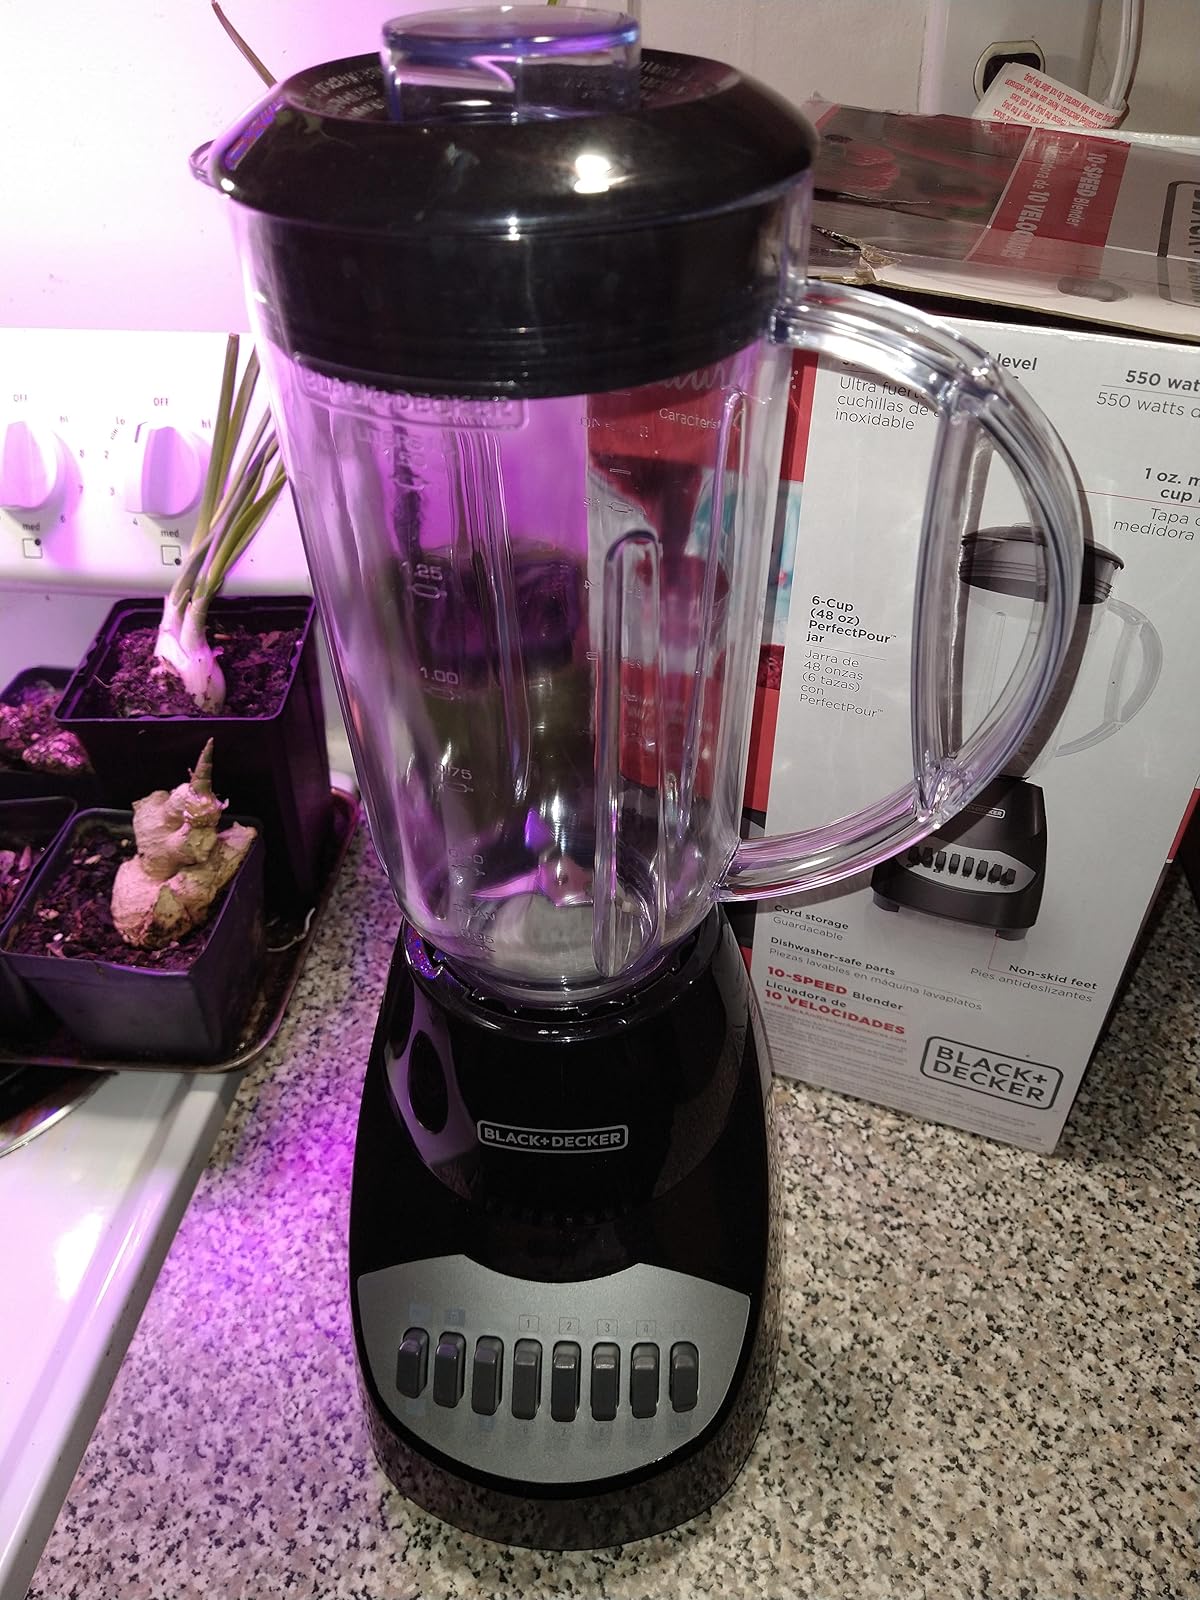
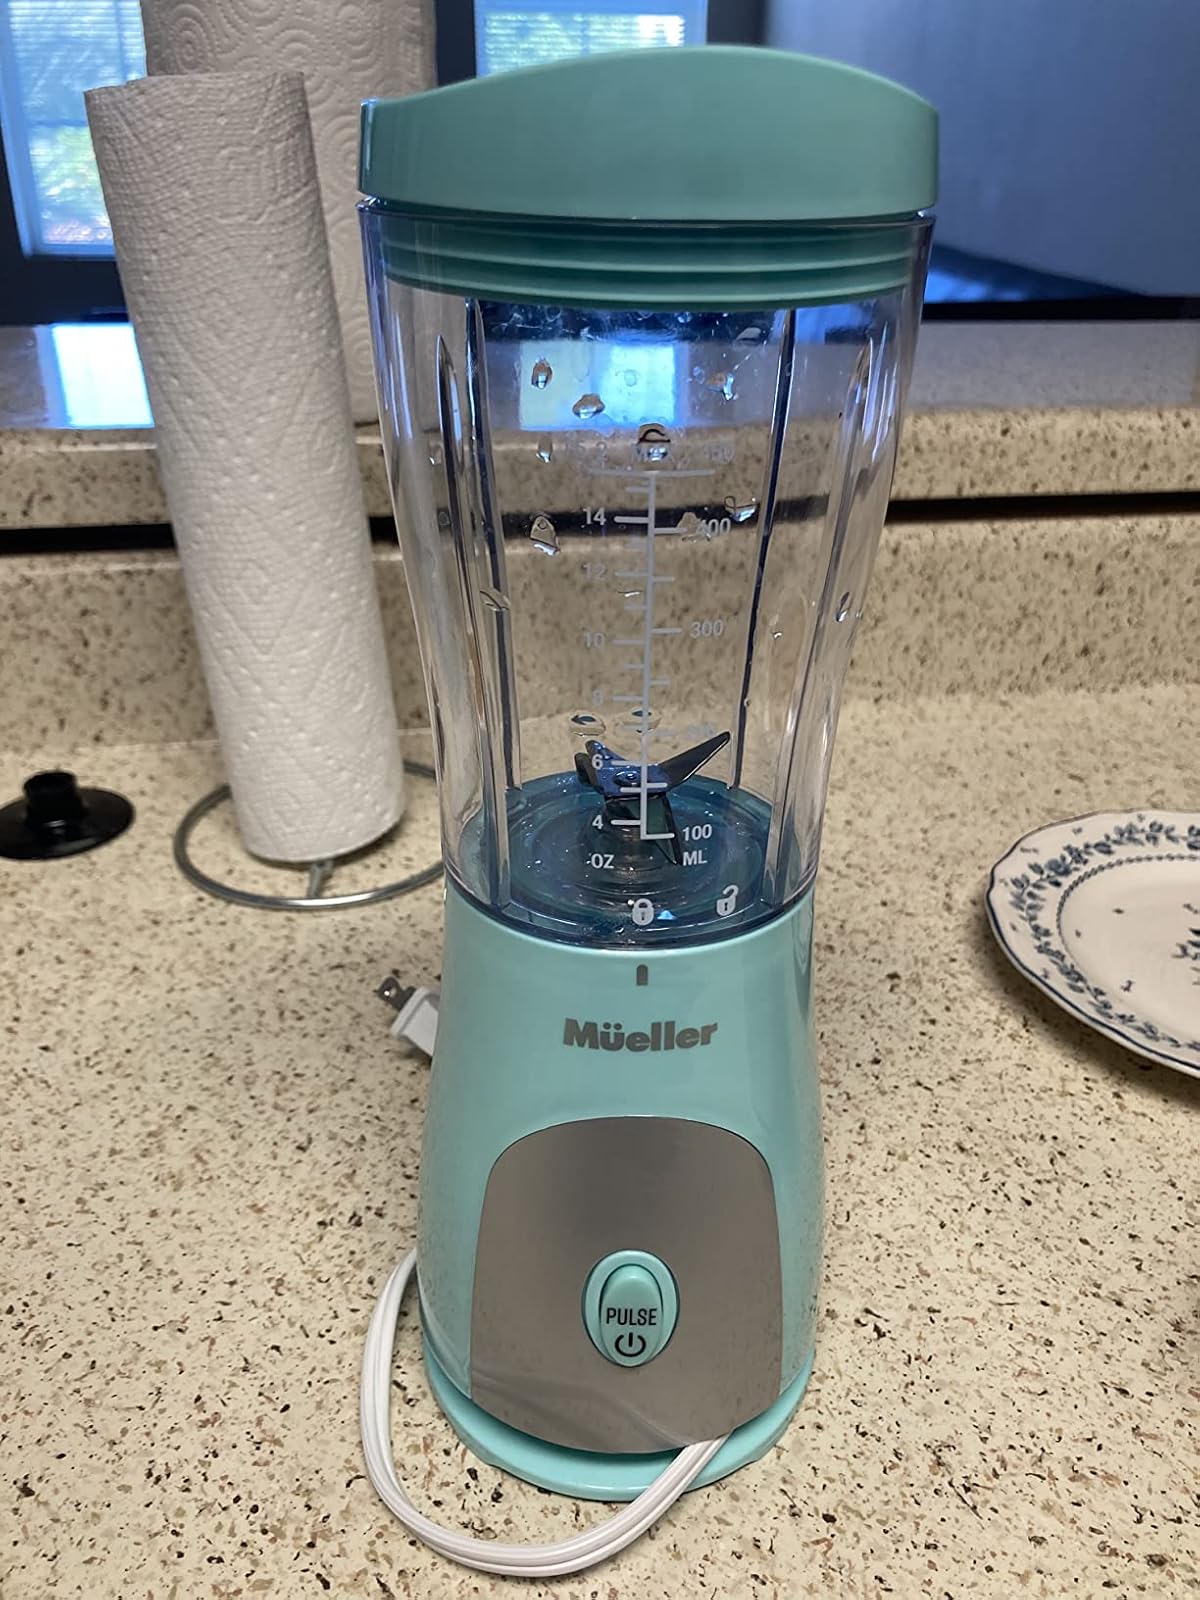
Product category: items_blender
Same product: no